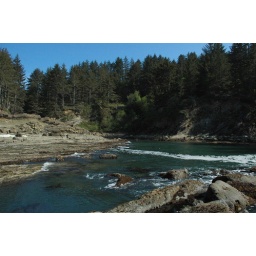
From Bay Bridge to Coquille River Bridge, Oregon. Water, beaches and forest near the ocean close to Sunset Beach, Oregon.